Bees in mythology

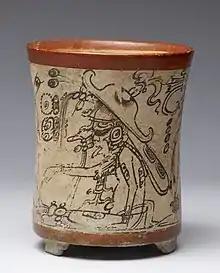
Mok Chi', patron deity of beekeepers, on a codex-style Maya vessel.

In Mayan mythology, Ah-Muzen-Cab is one of the Maya gods of bees and honey. One of the Maya Hero Twins, Xbalanque, is also associated with bees and beekeeping under the name or aspect of Mok Chi'. Hobnil, the Bacab who represents the East, may be associated with bees and beehives.